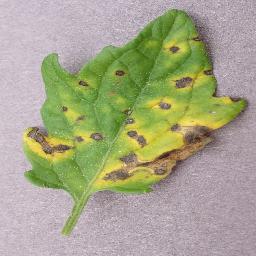
Label: Tomato___Septoria_leaf_spot